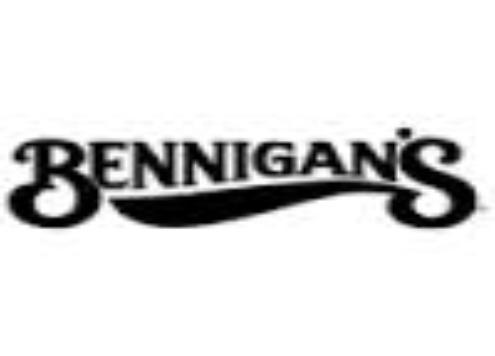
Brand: Bennigan's
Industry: Food